Hertfordshire Militia

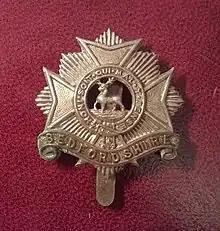
Bedfordshire Regiment cap badge, World War I era, incorporating the Hart emblem of the Hertfordshire Militia.

The Childers Reforms of 1881 took Cardwell's reforms further, formally turning the militia regiments into battalions of their linked regular regiments. Consequently, the regiment became the 4th (Hertfordshire Militia) Battalion, Bedfordshire Regiment on 1 July 1881 (the Bedfordshire Militia being the 3rd Bn).